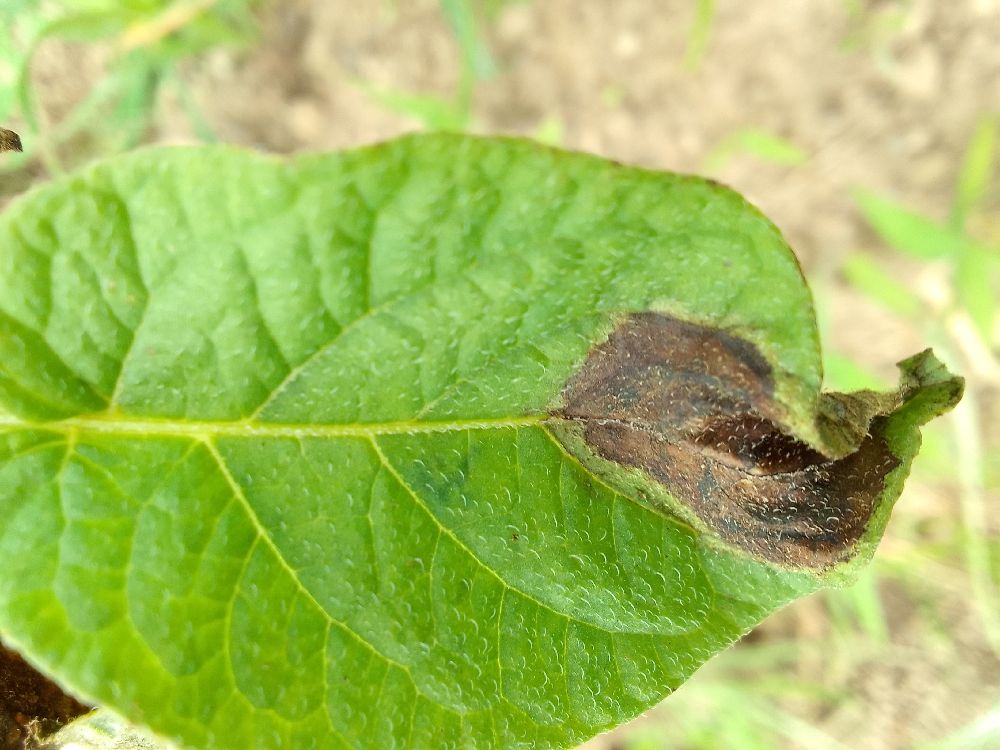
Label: Late blight